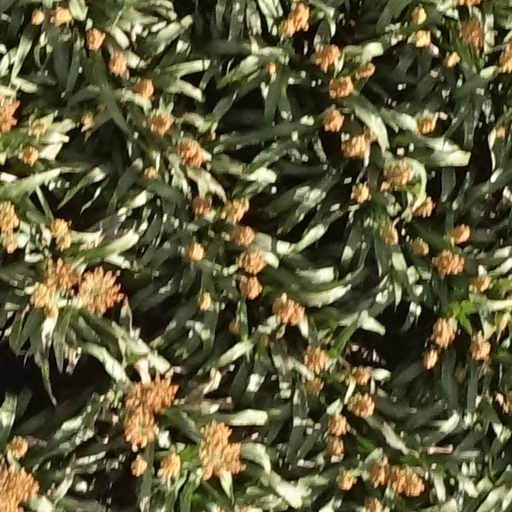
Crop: sorghum